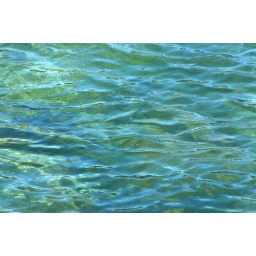
Green water rippling over submerged rocks at Seattle's Alki Beach Park